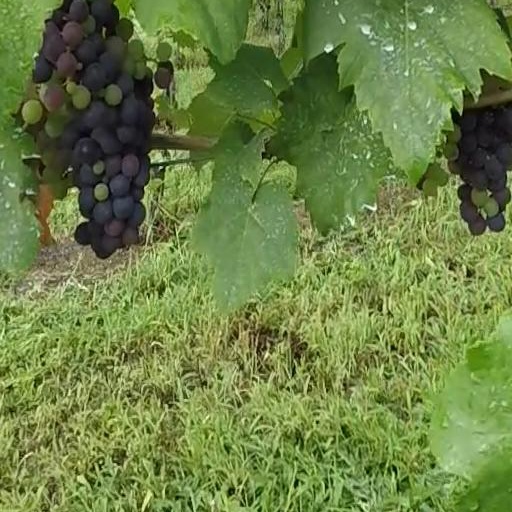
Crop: grape